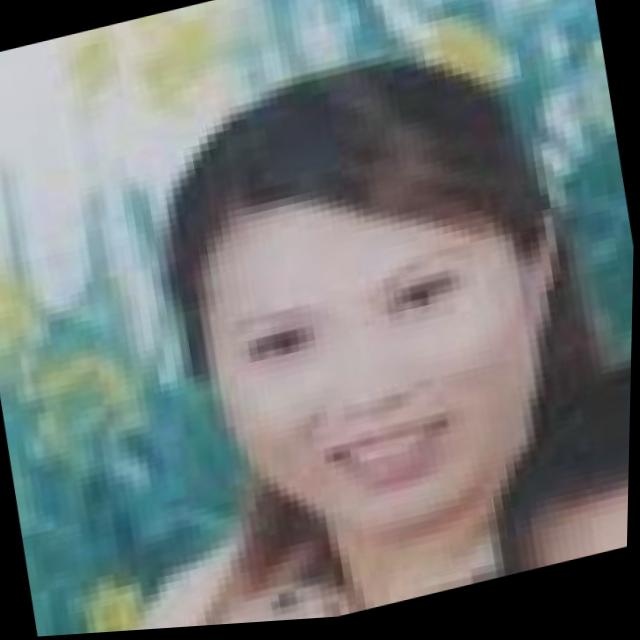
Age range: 21-44